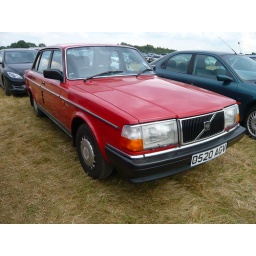
This was spotless with 50000 mils on the clock parked in the car park.